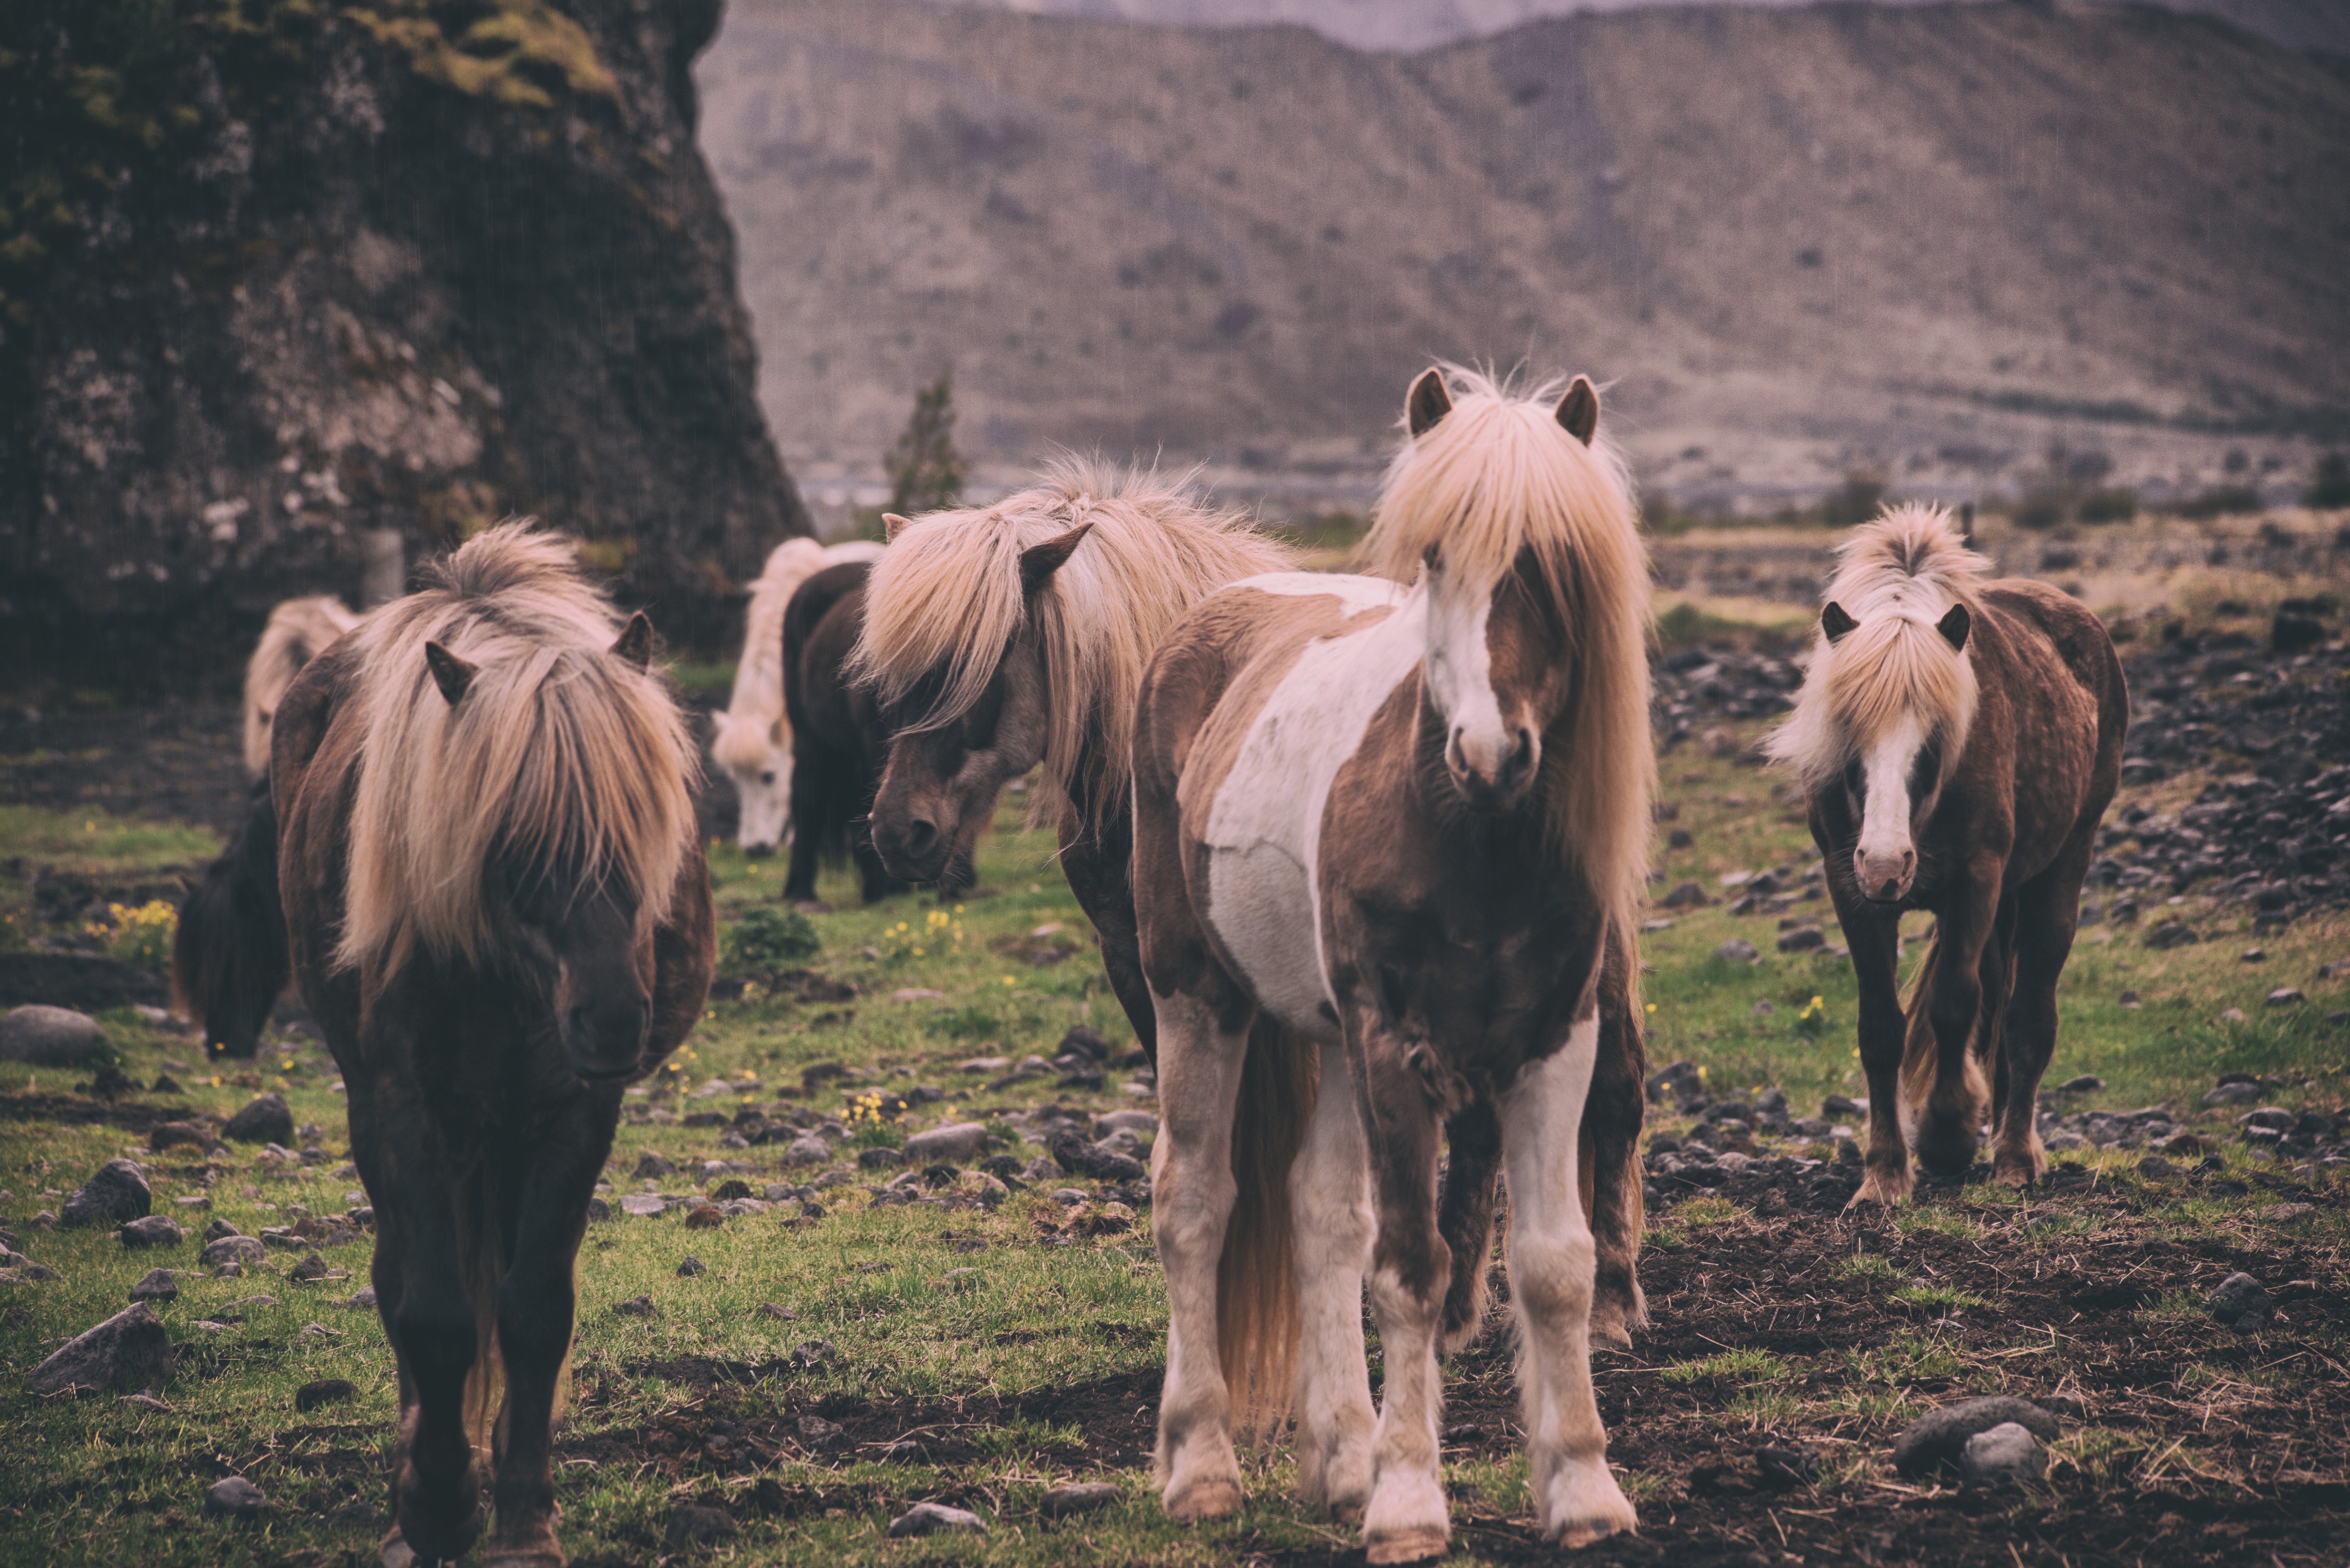
wildlife, herd, pasture, grazing, horse, mammal, stallion, mane, fauna, mare, rural area, pack animal, horse like mammal, mustang horse